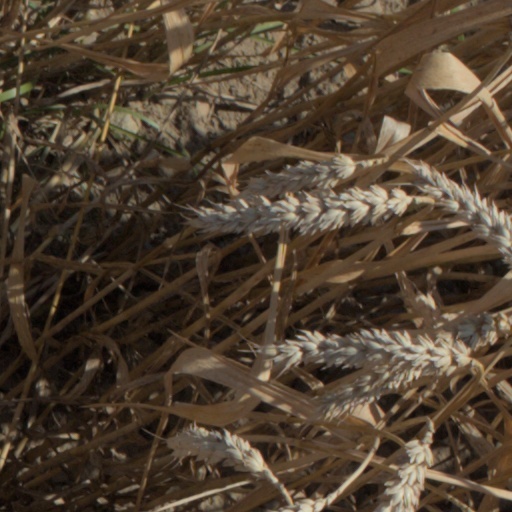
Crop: wheat